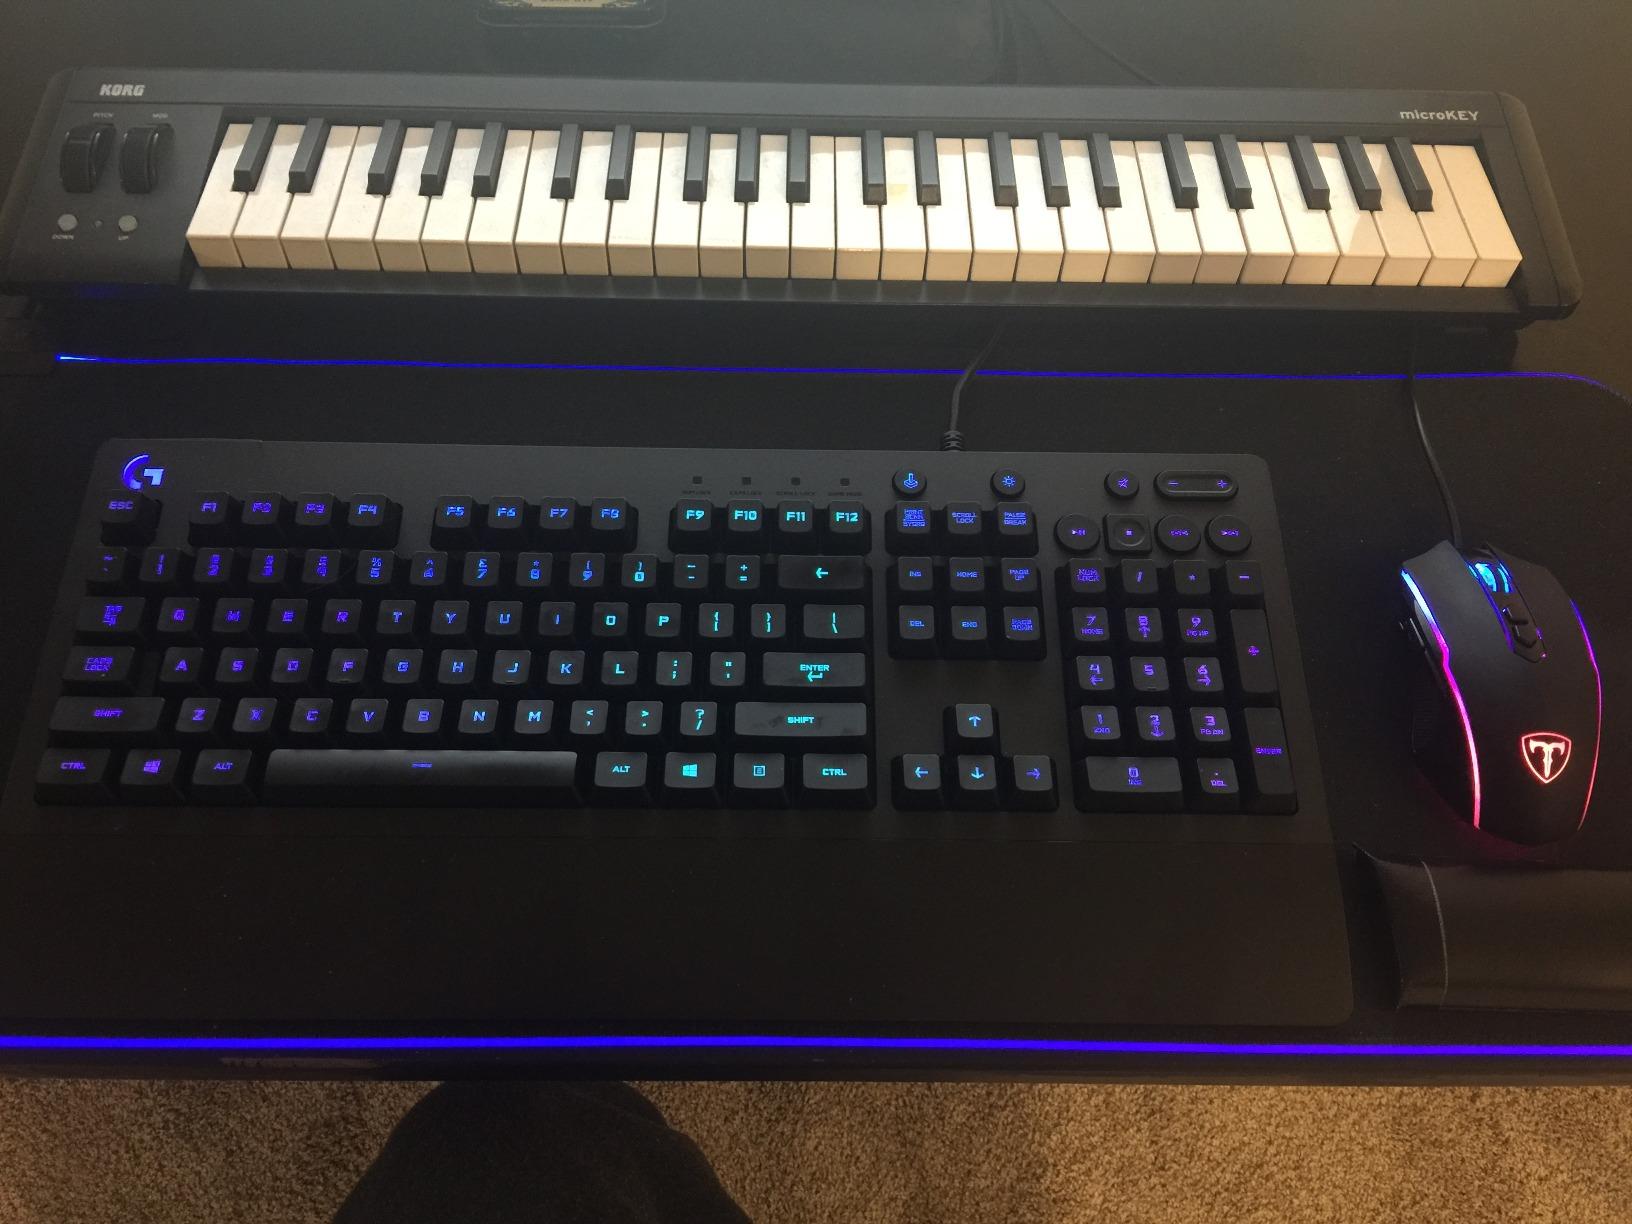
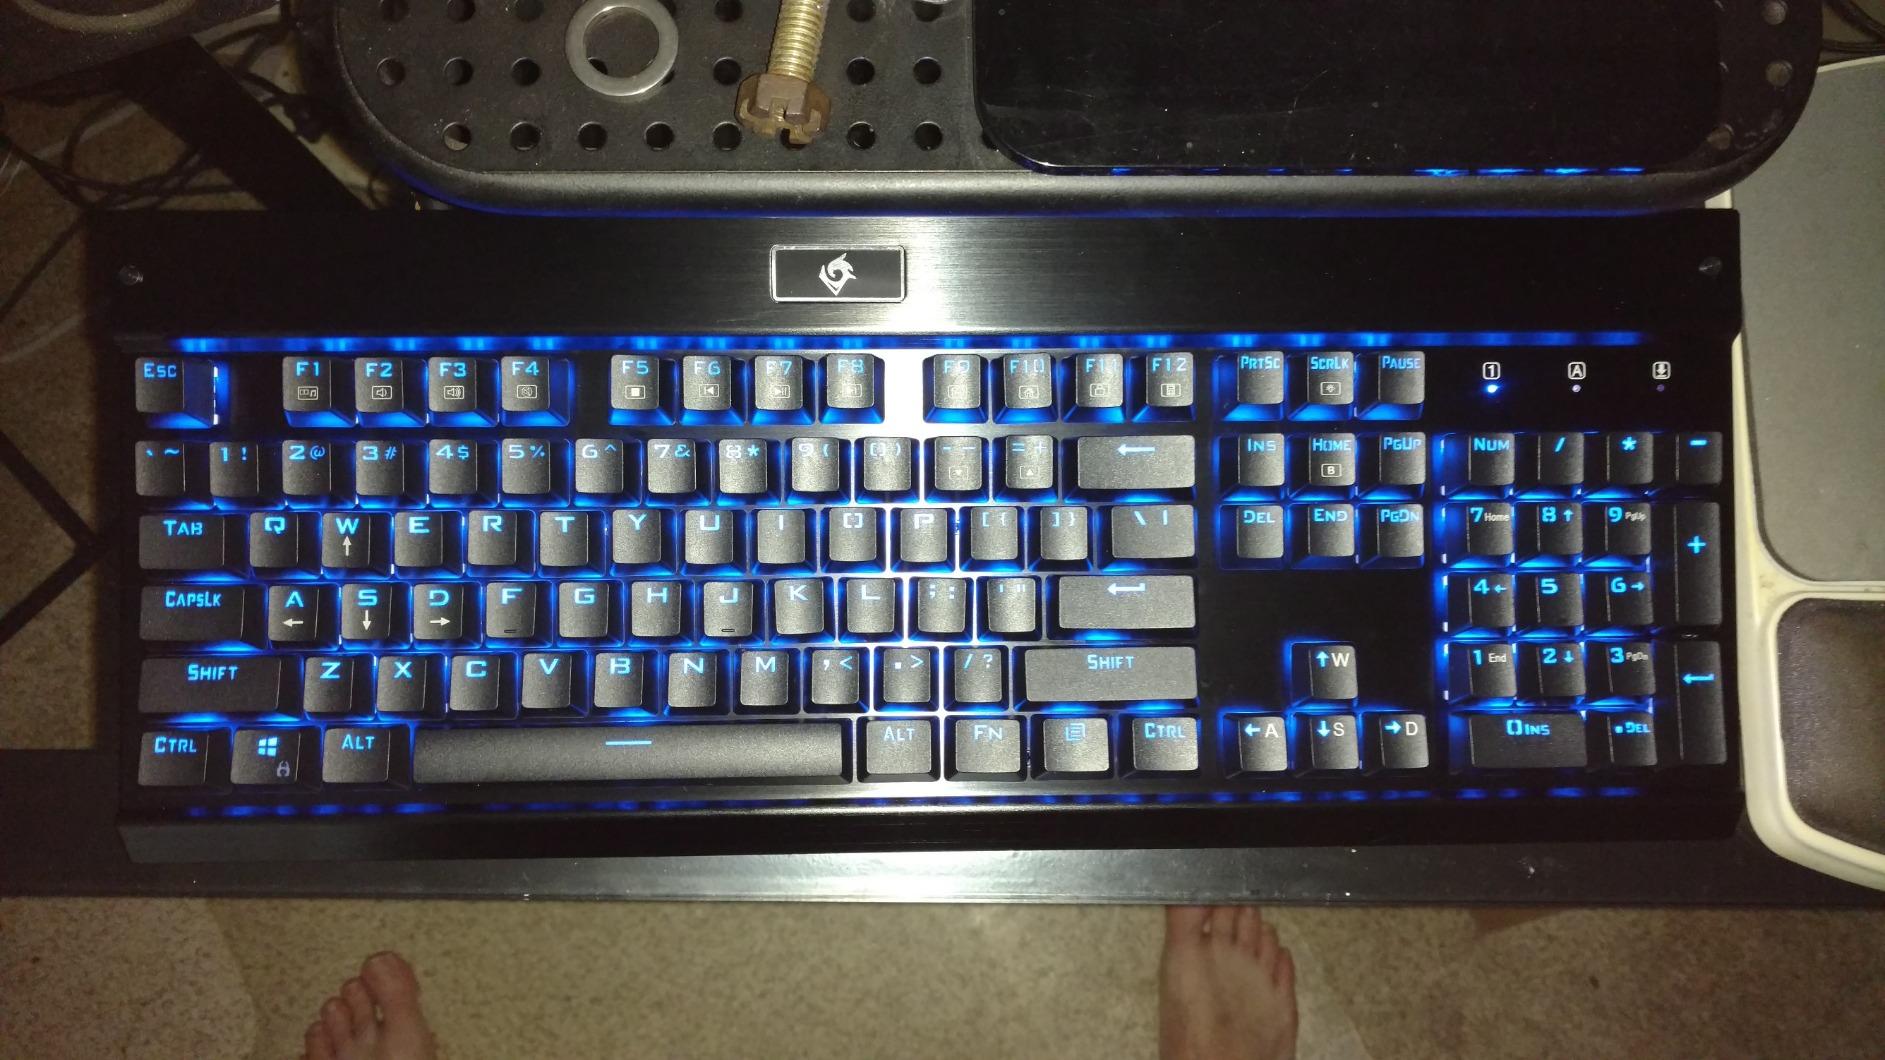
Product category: keyboard
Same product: no